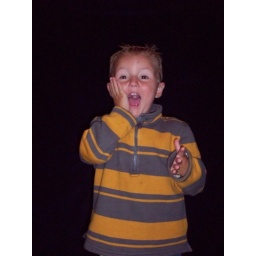
Our dog Buddy kept looking in through the window